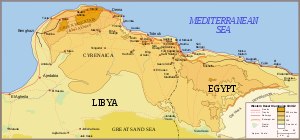
Ørkenkrigen / Før krigen
Den vestlige ørken, 1940-1942
Ørkenkrigen eller Kampagnen i den Vestlige Ørken var den indledende del af Felttoget i Nordafrika under 2. verdenskrig.